Bernard Schultze

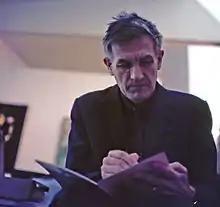

Bernard Schultze (31 May 1915 in Schneidemühl, now Piła, Poland – 14 April 2005 in Cologne) was a German abstract painter who co-founded the Quadriga group of artists along with Karl Otto Götz and two other artists. On 7 July 1955 he married another painter named Ursula Bluhm.